43rd (Wessex) Infantry Division

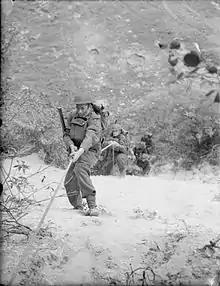
Soldiers of 4th Bn, Wiltshire Regiment, climbing the sheer face of a chalk quarry during 'toughening up' training at Leeds, Kent, 18 September 1941.

The TA was mobilised on the outbreak of war in September 1939 and the division began training in its home area. In May 1940 it was preparing to go overseas to join the British Expeditionary Force (BEF) in France, but the German invasion of the Low Countries on 10 May ended the 'Phoney War' before the division was ready. When the Battle of France was lost and the BEF was being evacuated from Dunkirk, 43rd (W) Division was one of the few reasonably well-equipped formations left in Home Forces to counter a German invasion of the United Kingdom. It formed part of the mobile GHQ Reserve disposed on the line from Northampton through North London to Aldershot, from which brigade groups could be despatched to any threatened area. During the period when invasion was most threatened, the division was stationed just north of London.